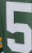
Number: 5